United States labor law

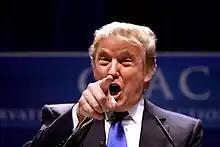
The slogan "you're fired!" was popularized by Donald Trump's TV show, "The Apprentice" before he became president. This reflects the "at-will employment" doctrine that deprives employees of job security, and lets people become unemployed for arbitrary reasons.

Although federal law guarantees the right to strike, American labor unions face the most severe constraints in the developed world in taking collective action. First, the law constrains the purposes for which strikes are allowed. The National Labor Relations Act of 1935 only covers "employees" in the private sector, and a variety of state laws attempt to suppress government workers' right to strike, including for teachers, police and firefighters, without adequate alternatives to set fair wages. Workers have the right to take protected concerted activity. But "NLRB v. Insurance Agents' International Union" held that although employees refusing to perform part of their jobs in a "partial strike" was not a failure to act in good faith, they could be potentially be discharged: perversely, this encourages workers to conduct an all-out strike instead. Second, since 1947 the law made it an "unfair labor practice" for employees to take collective action that is not a "primary strike or primary picketing" against the contractual employer. This prohibition on solidarity action includes a ban on employees of a subsidiary corporation striking in concert with employees of a parent corporation, employees striking with employees of competitors, against outsourced businesses, or against suppliers. However the same standards are not applied to employers: in "NLRB v. Truck Drivers Local 449", the Supreme Court held that a group of seven employers were entitled to lock out workers of a union at once, in response to a strike at just one of the employers by the union. This said, employees may peacefully persuade customers to boycott any employer or related employer, for instance by giving out handbills. Third, a union is bound to act in good faith if it has negotiated a collective agreement, unless an employer commits an unfair labor practice. The union must also give 60 days warning before undertaking any strike while a collective agreement is in force. An employer must also act in good faith, and an allegation of a violation must be based on "substantial evidence": declining to reply to the National Labor Relations Board's attempts to mediate was held to be insubstantial.